Sydney Gardens

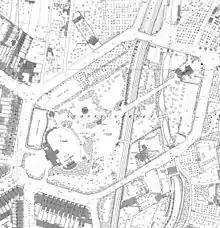
"Sydney Gardens" with canal and railway, published in 1886

Around 1810 the Kennet & Avon Canal was built through the gardens with the canal company paying 2,000 guineas and being required to include 'neat iron bridges'. Around the same time a clockwork moving model of a village with flowing water, known as "The Cascade" was constructed, however it was not well received and was removed within 10 years. In 1824 an aviary and cosmorama were added to the attractions. In 1840 the route of the Great Western Railway also cut through the area, with the loss of several of the original buildings. In the 1860s a gymnasium and bandstand were constructed and courts laid for tennis, archery and croquet. During the first half of the 19th century the gardens hosted shows by the Bath Horticultural and Floral Society (which later became the Royal Bath and West Show). These were very popular and in 1877 Halfpenny Bridge, a pedestrian toll bridge, crossing the River Avon from Bath Spa railway station to Widcombe collapsed with the loss of about 10 lives amongst a large crowd going to the show in Sydney Gardens.